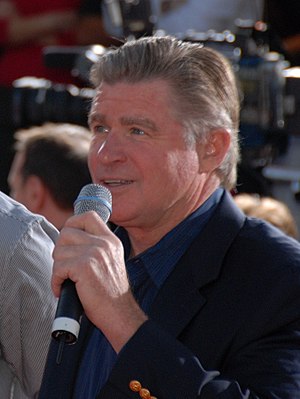
Treat Williams
Treat Williams er en amerikansk skuespiller. Han spiller George Berger i filmen Hair.